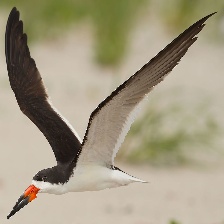
Species: BLACK SKIMMER
Scientific name: RYNCHOPS NIGER